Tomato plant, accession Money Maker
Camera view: horizontal (90 deg, fisheye); turntable rotation: 60 degrees
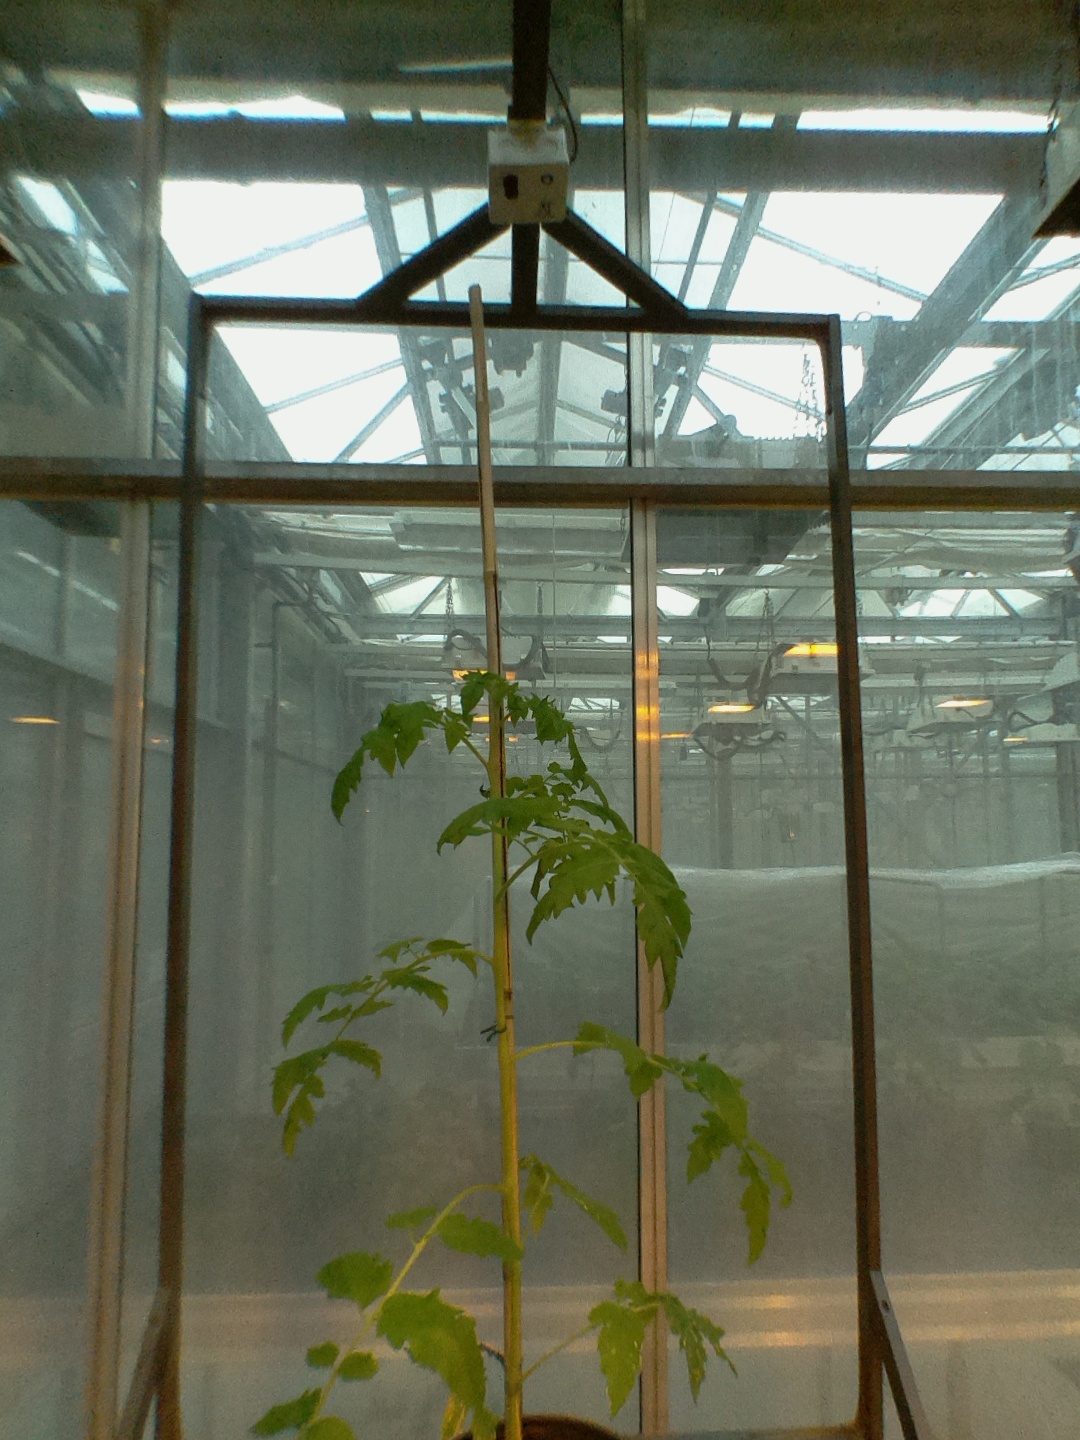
BBCH growth stage 15: 10 of true leaves visible